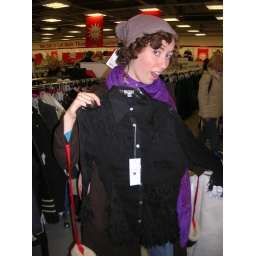
With the terrible shirt - you can see what we mean better in the green version